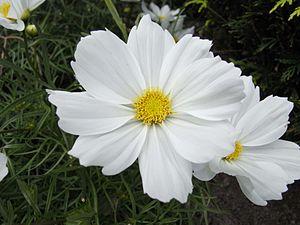
Cosmos bipinnatus est une plante à fleurs herbacée de taille moyenne, et originaire de l'Arizona, du Mexique, du Guatemala et du Costa Rica. Elle est cultivée dans les jardins, mais on la trouve également à l'état sauvage dans une grande partie de l'Amérique du Nord.